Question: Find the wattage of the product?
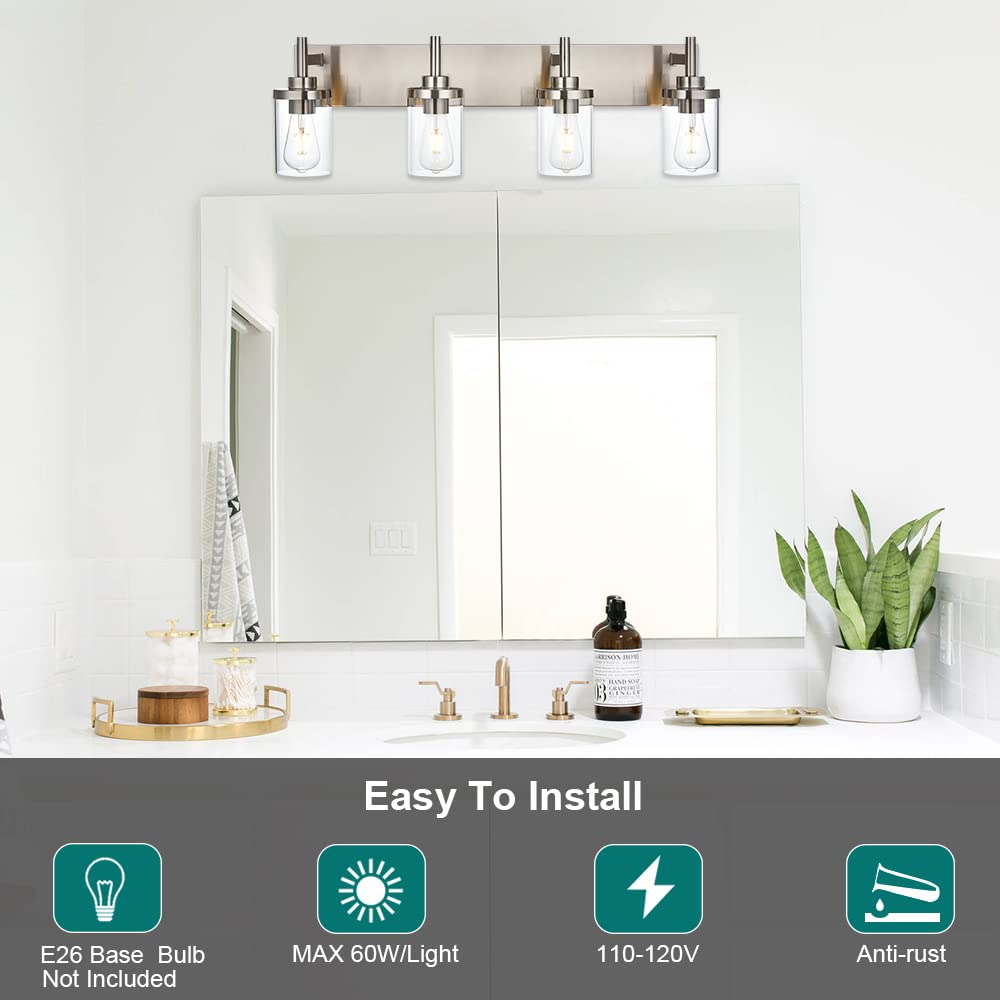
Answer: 60.0 watt